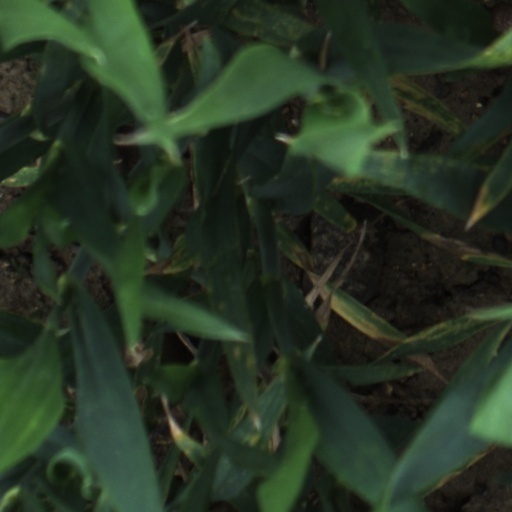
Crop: wheat